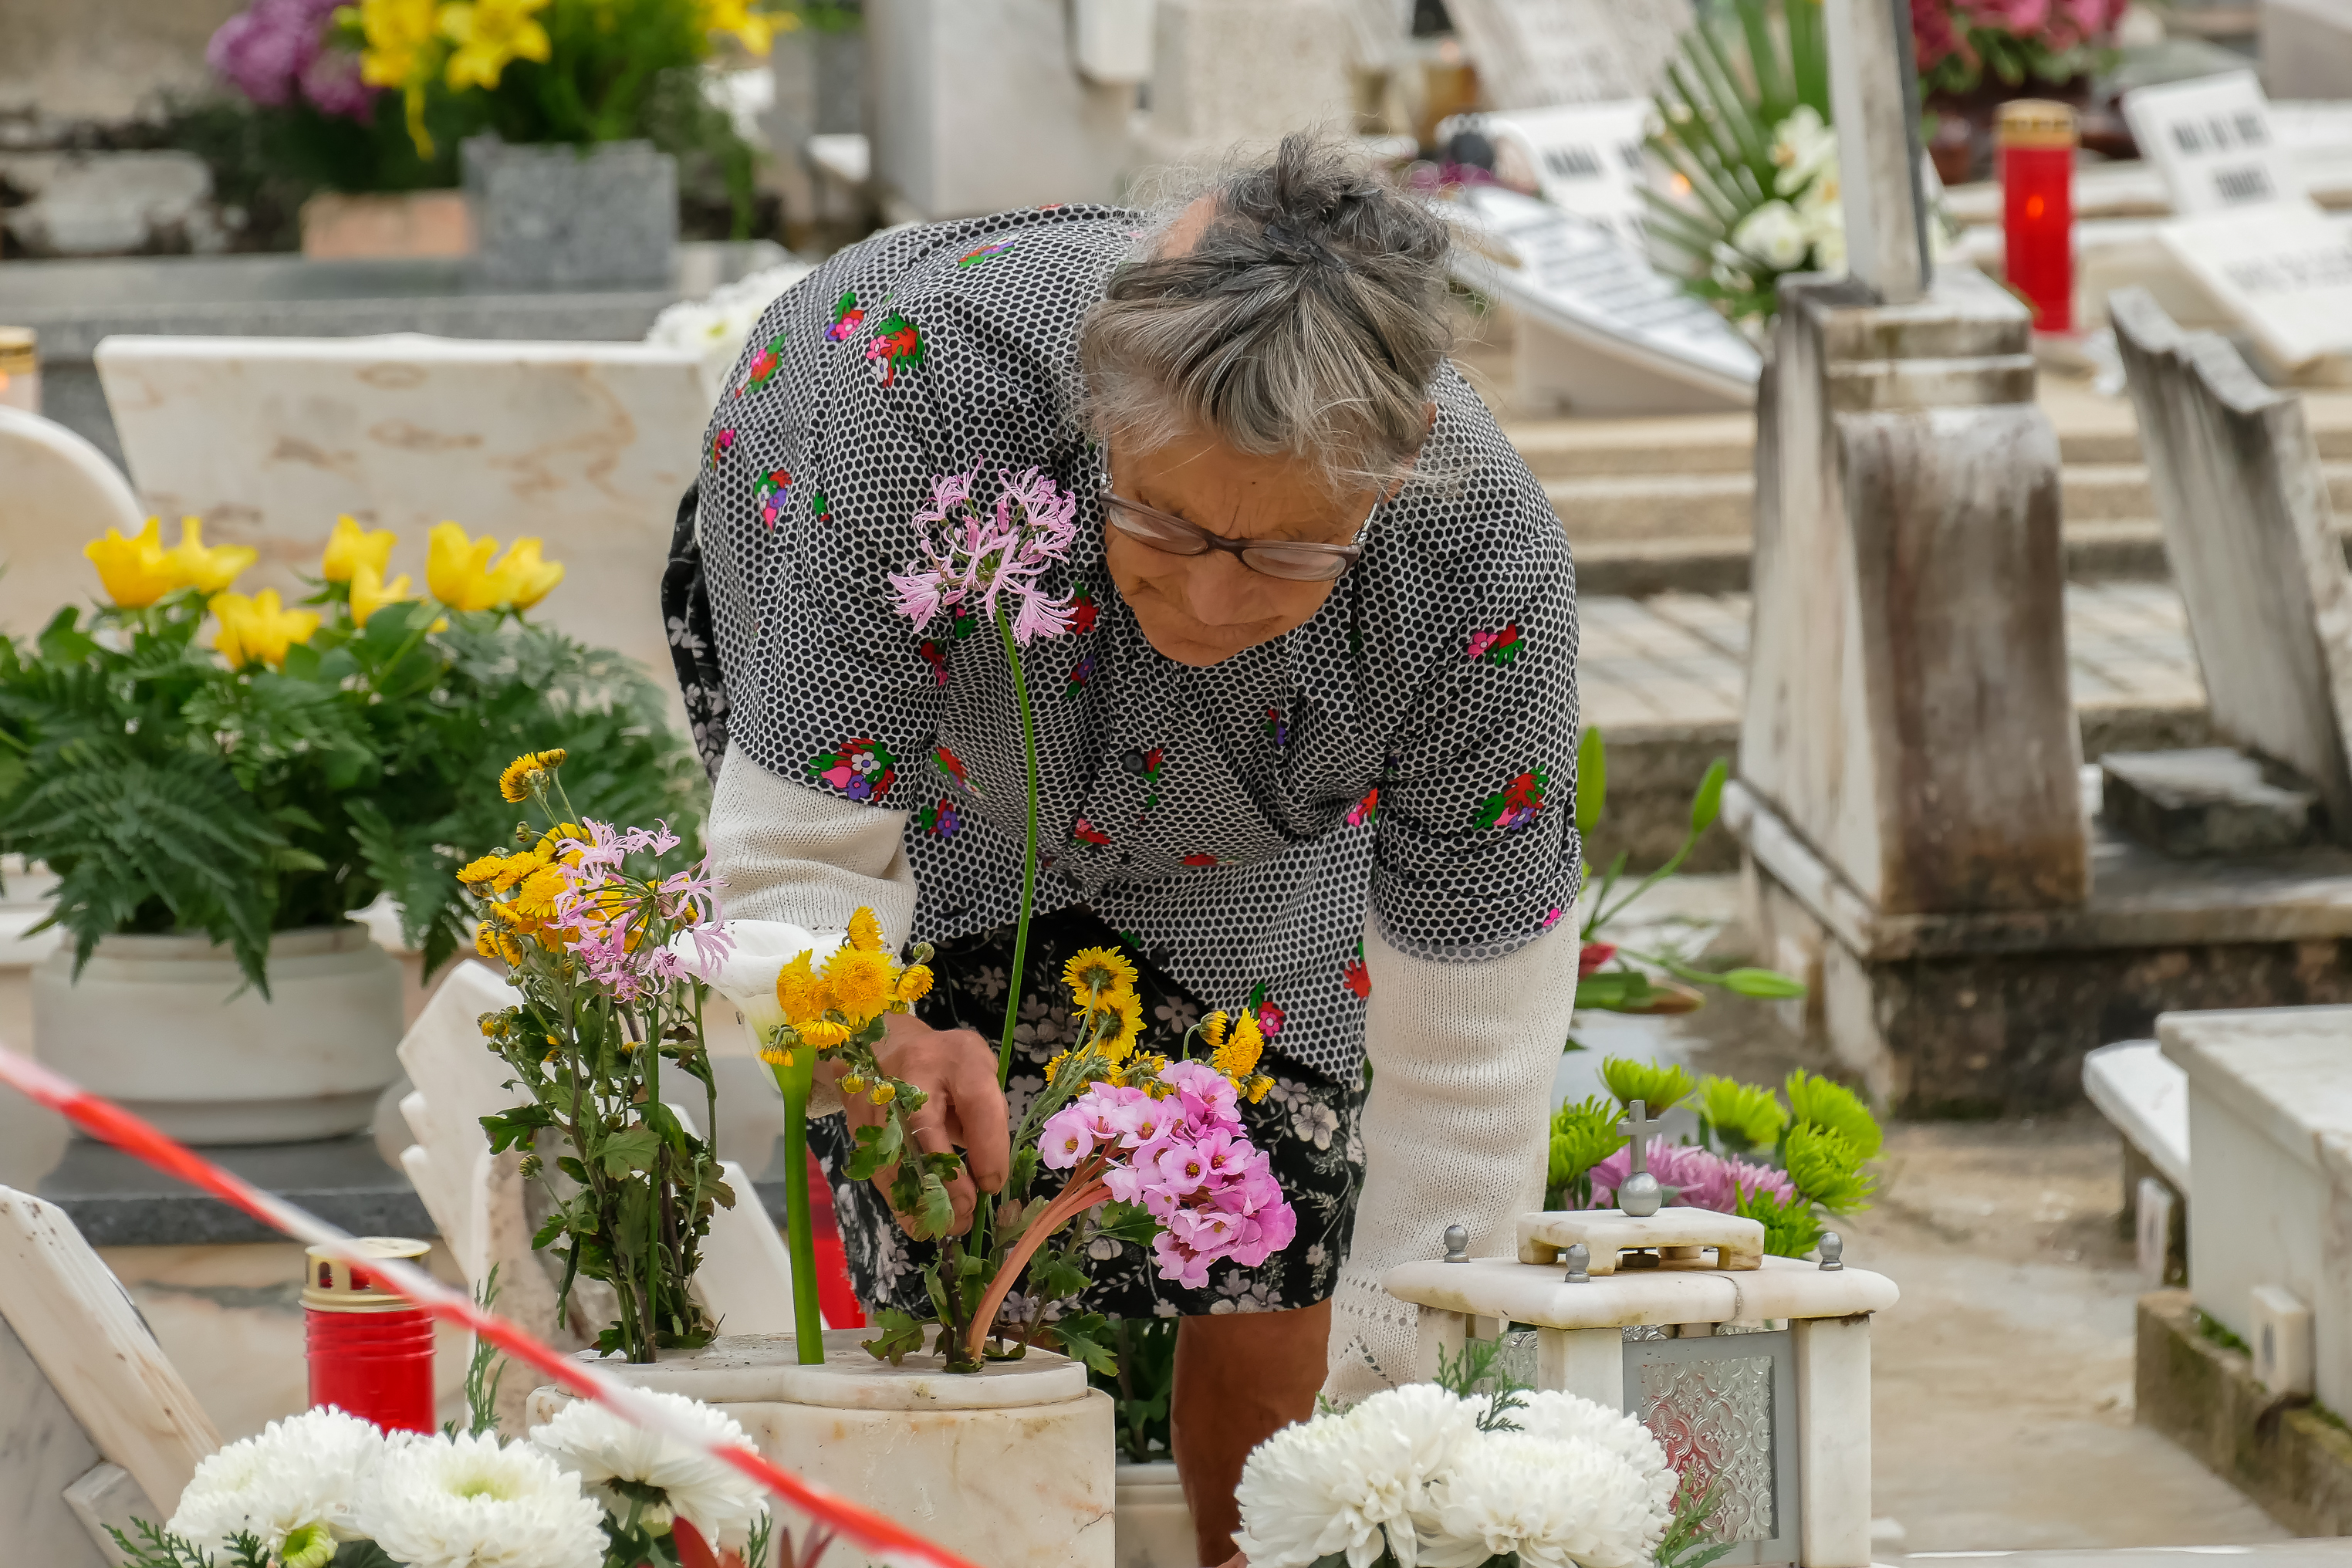
landscape, flower, spring, cemetery, aisle, ceremony, portugal, paisajes, cementerio, lumixfz1000, fz1000, floristry, ggl1, xovesphoto, panasoniclumixfz1000, caminha, camia, floral design, flower arranging